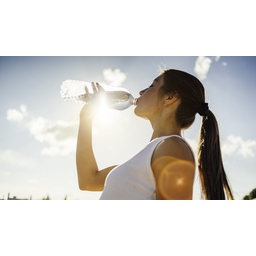
Label: plastic